Raymond J. Reeves

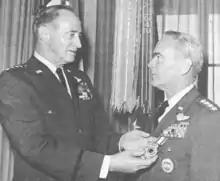
Receiving the Distinguished Service Medal from Air Force Chief of Staff John P. McConnell (left), for services while Commander in Chief, Alaskan Air Command.

Returning to U.S. Air Force headquarters in 1954, he was assigned as director of military personnel under the deputy chief of staff, personnel. In July 1959 he became vice commander of the Military Air Transport Service with headquarters at Scott Air Force Base, Illinois, and in August 1963 he became commander in chief, Alaskan Command with additional duty as commander, Alaskan NORAD Region.